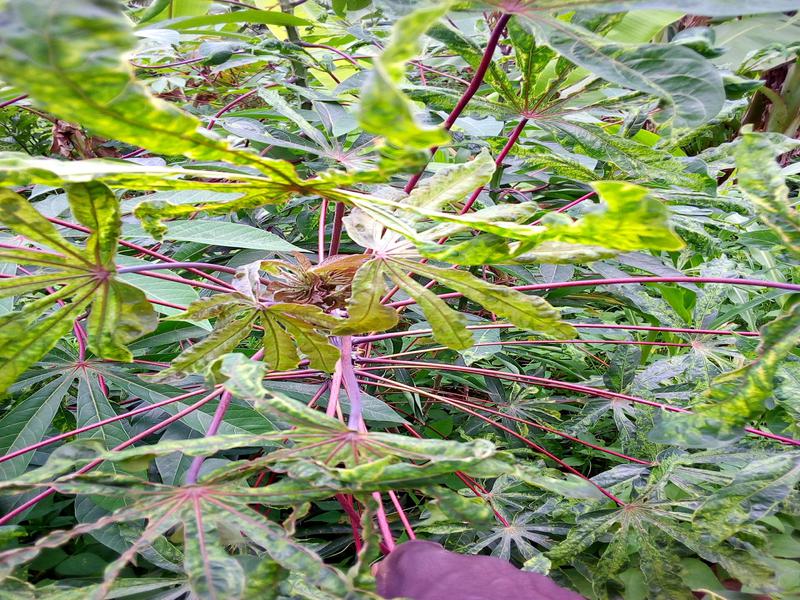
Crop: cassava
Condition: mosaic_disease